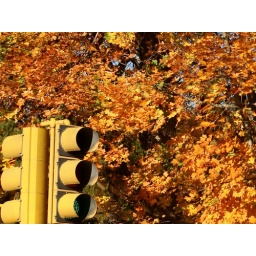
green light backed by orange and yellow foliage